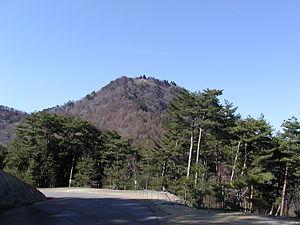
Ubasute est une pratique mythique du géronticide au Japon, consistant à porter un infirme ou un parent âgé sur une montagne, ou un autre endroit éloigné et désolé, pour le laisser mourir. D'après l'Encyclopédie illustrée du Japon Kodansha, ubasute « est l'objet d'une légende, mais [...] ne semble jamais avoir été une coutume répandue ».